Arthur C. Agan Jr.

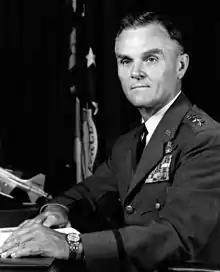

Arthur Columbus Agan Jr. (September 12, 1915 – February 9, 2004) was an American Air Force lieutenant general who was commander of the United States Air Force Aerospace Defense Command with headquarters at Ent Air Force Base, Colorado.